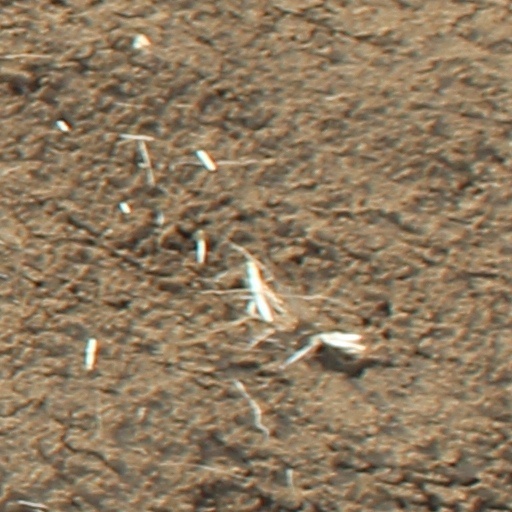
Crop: wheat